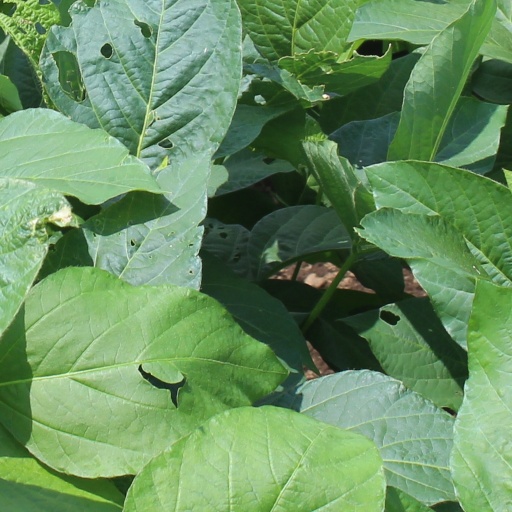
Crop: soybean